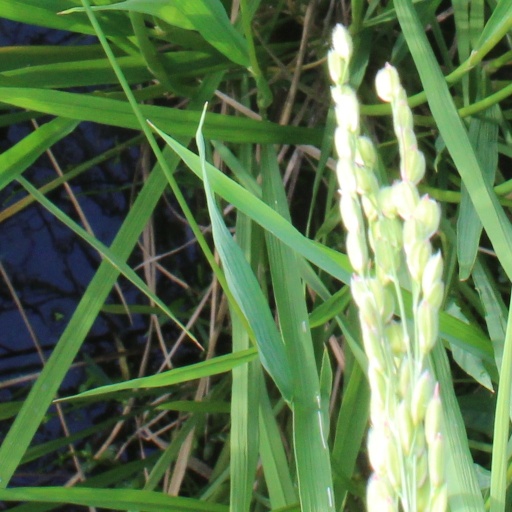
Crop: rice